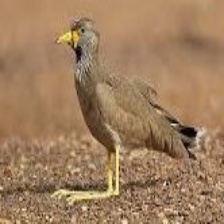
Species: WATTLED LAPWING
Scientific name: VANELLUS INDICUS